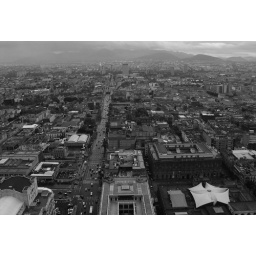
I see the world in black & white